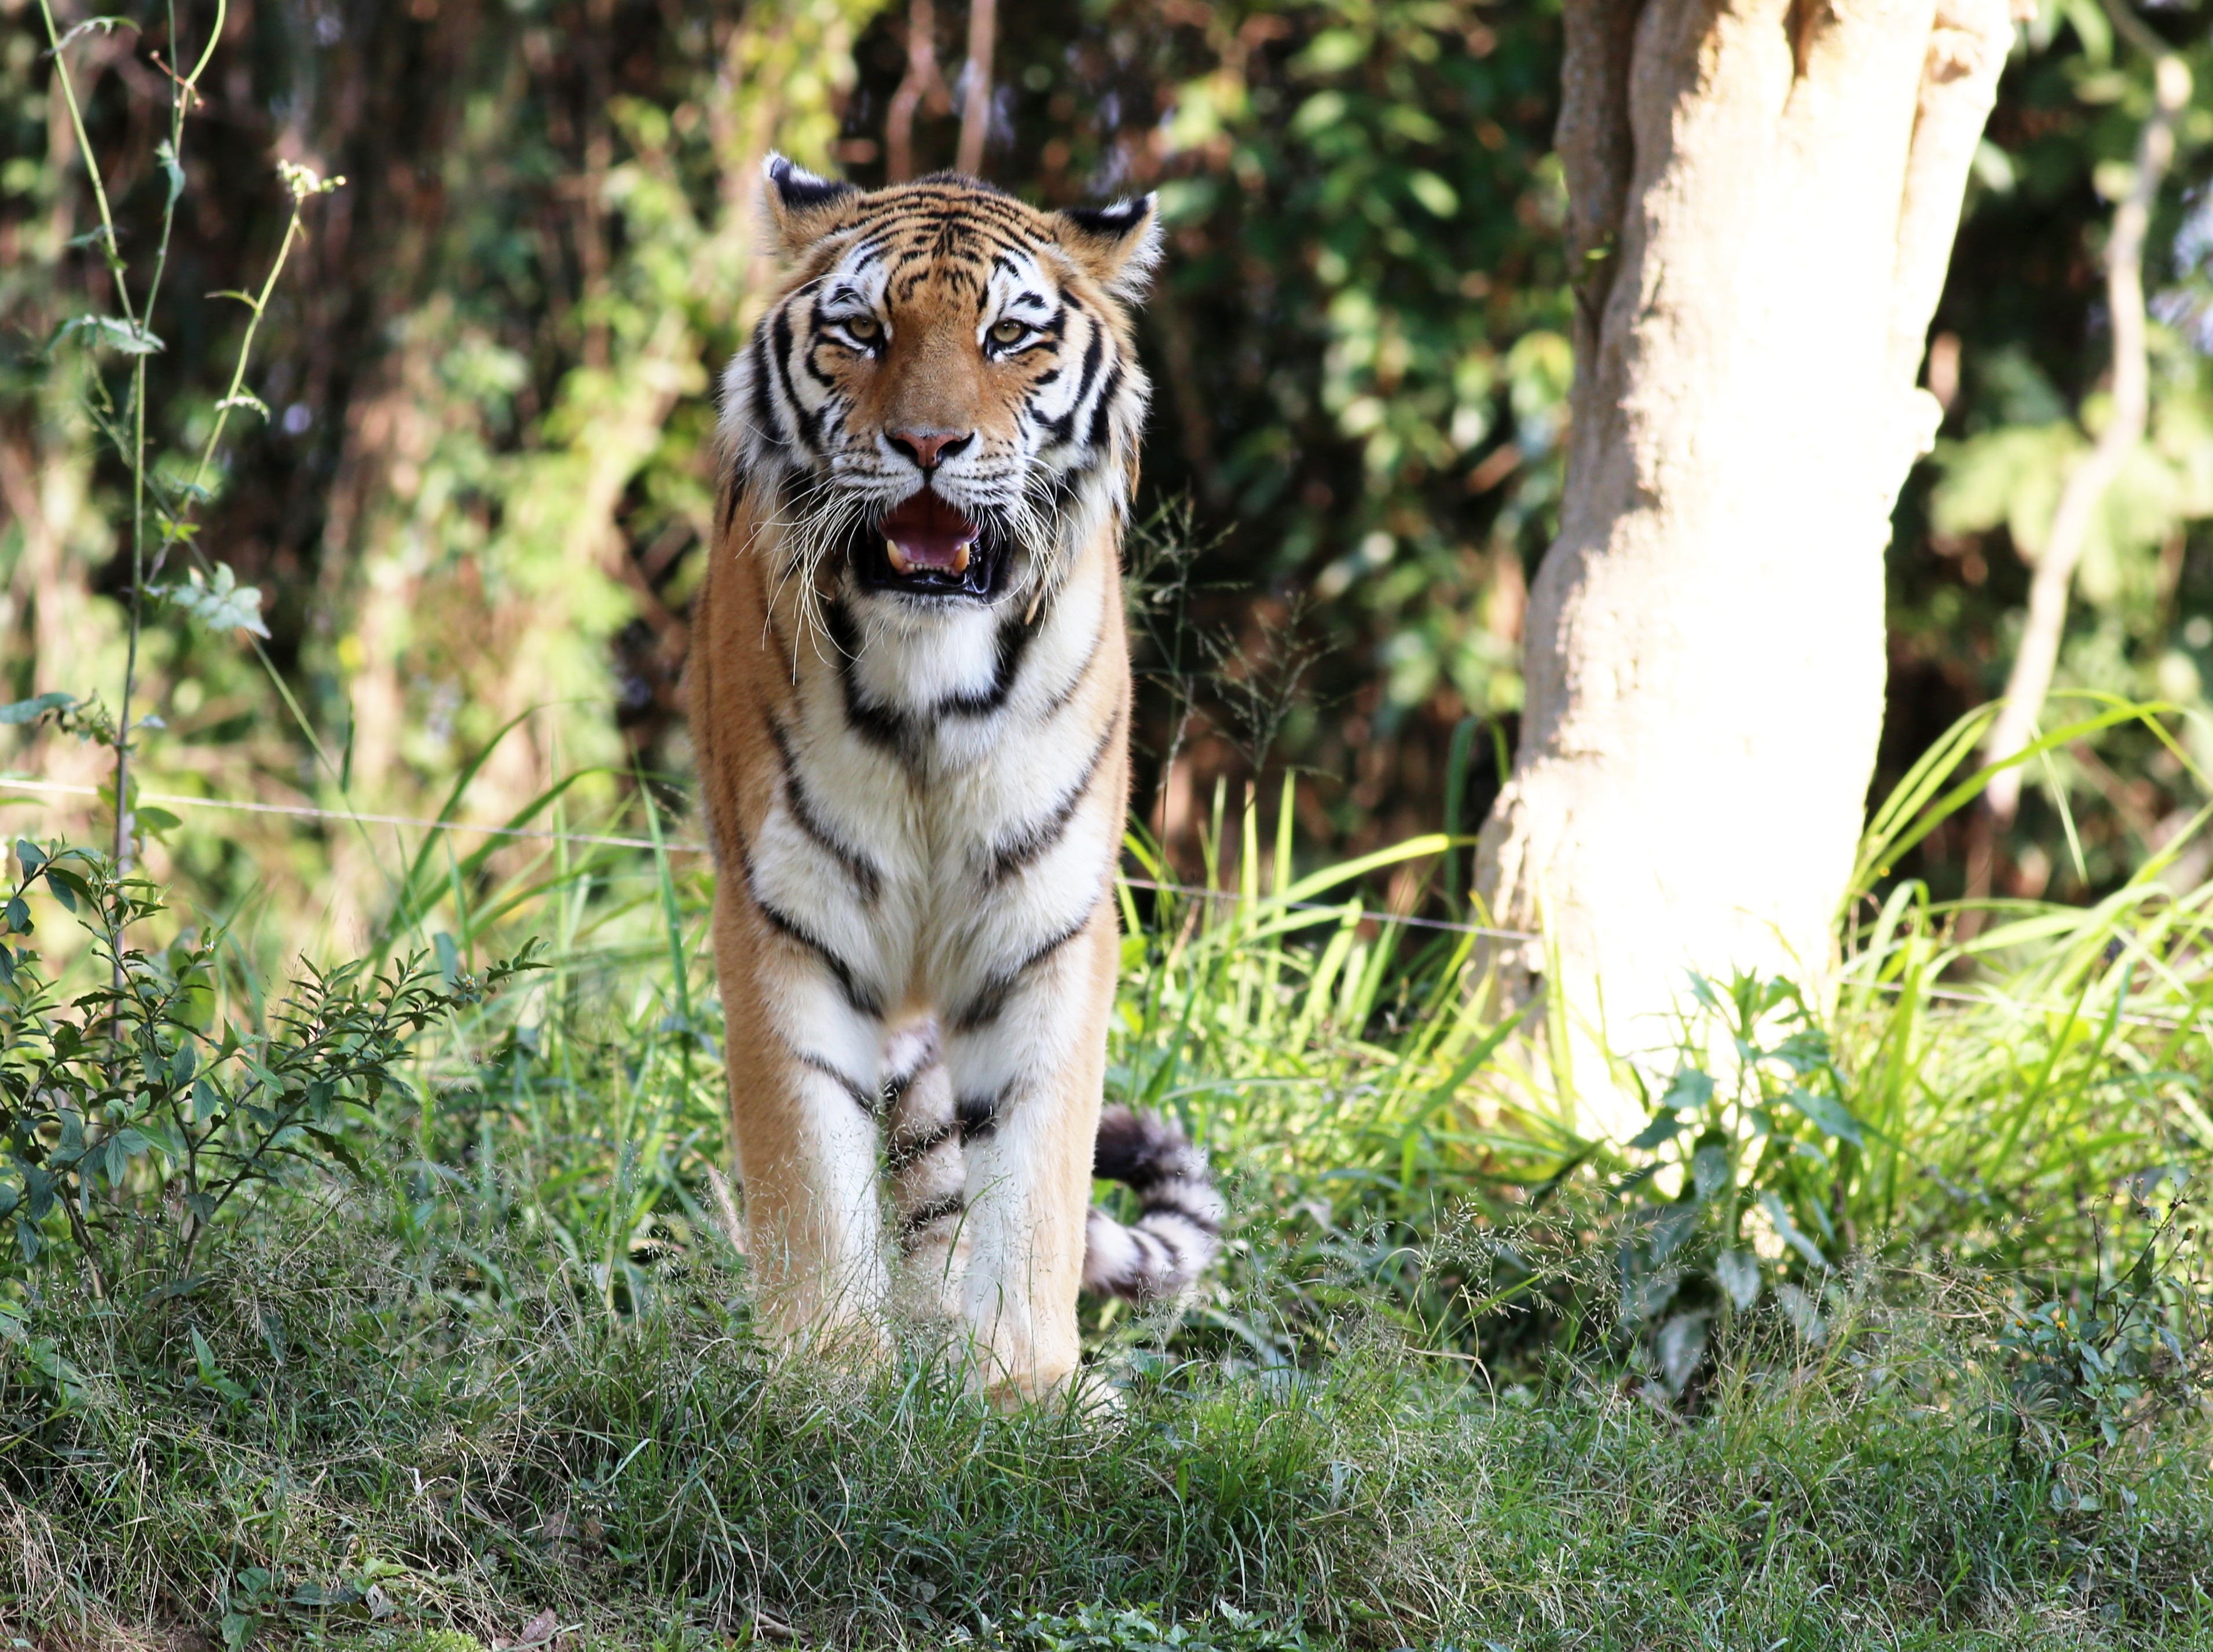
walking, looking, wildlife, wild, zoo, feline, mammal, fauna, tiger, vertebrate, carnivore, big cats, cat like mammal